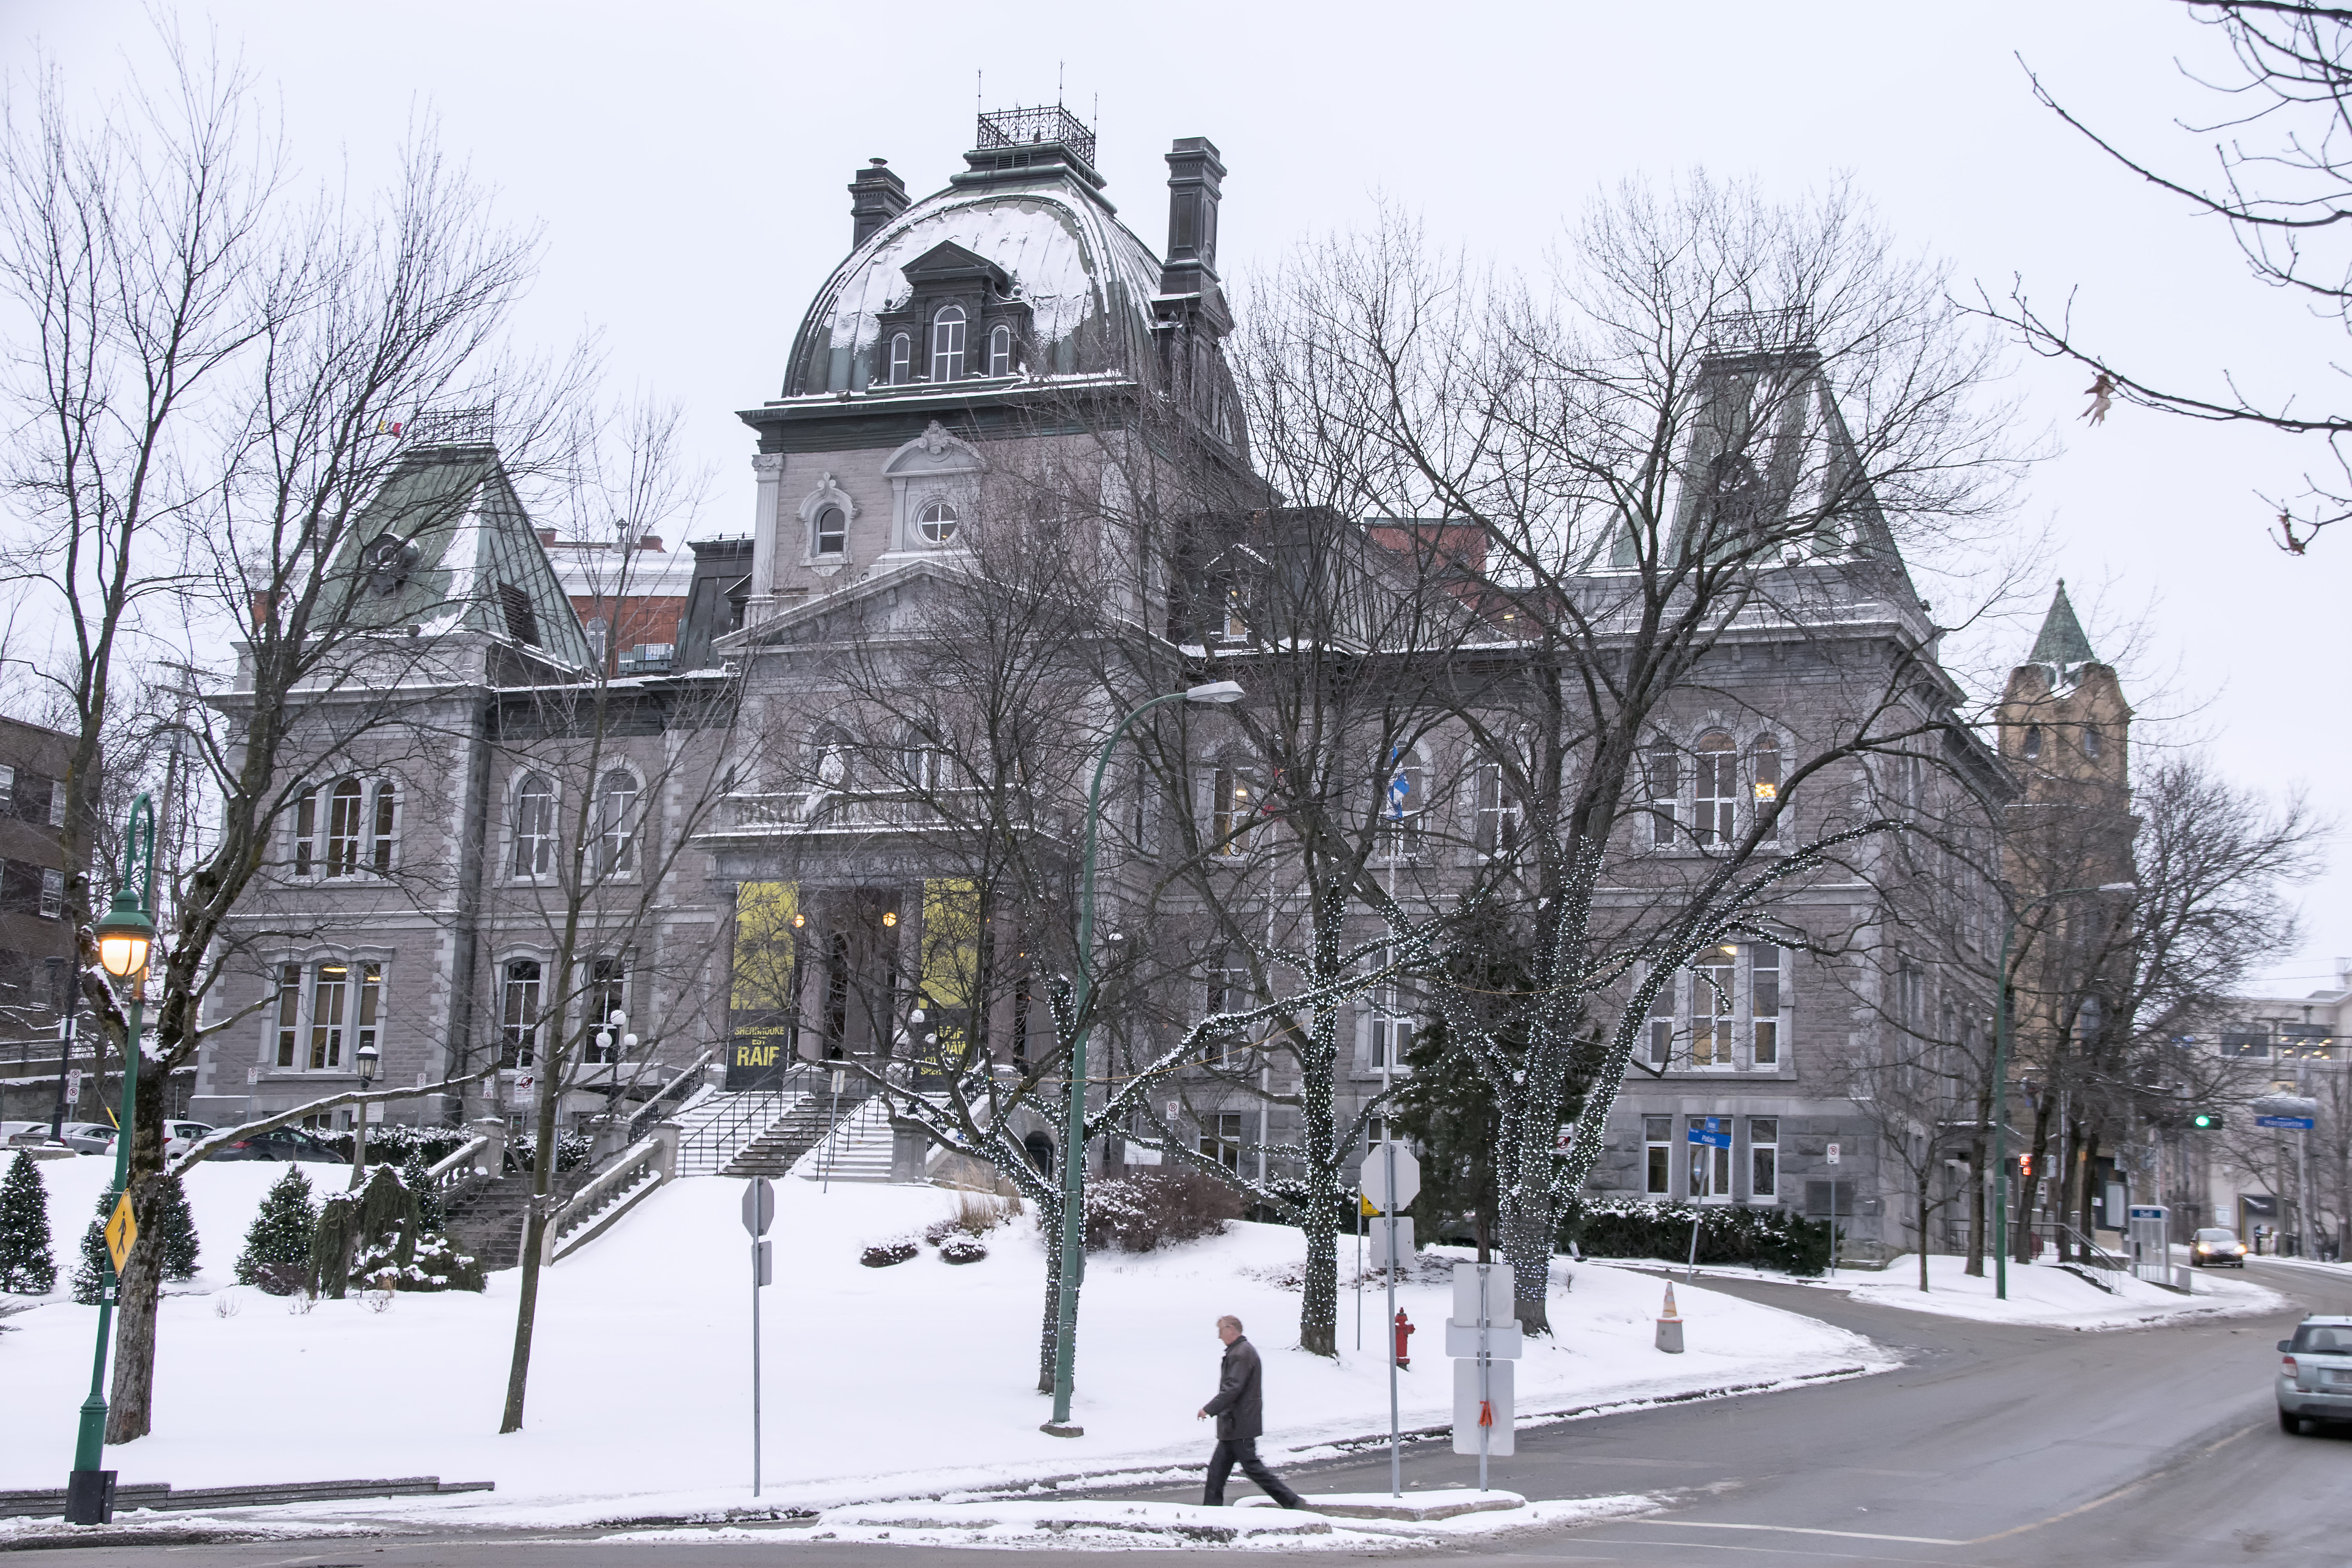
tree, nature, snow, winter, town, building, downtown, weather, church, season, place of worship, canada, town square, quebec, sherbrooke, neighbourhood, residential area